Marcus Lemonis

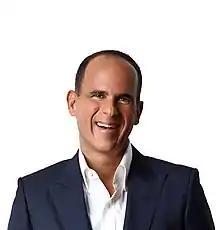
Lemonis in 2019

Marcus Anthony Lemonis (born November 16, 1973) is a Lebanese-American businessman, TV personality, and philanthropist. He serves as the chairman and CEO of Camping World, Good Sam Enterprises, and Beyond. Additionally, he is renowned for his role as the star of "The Profit", a CNBC reality show about saving small businesses. He is also the co-owner of Marcus/Glass Entertainment, which owns "Let's Make a Deal".